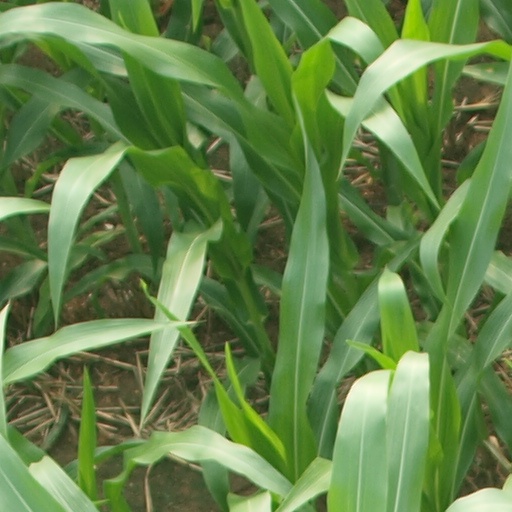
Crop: maize; corn